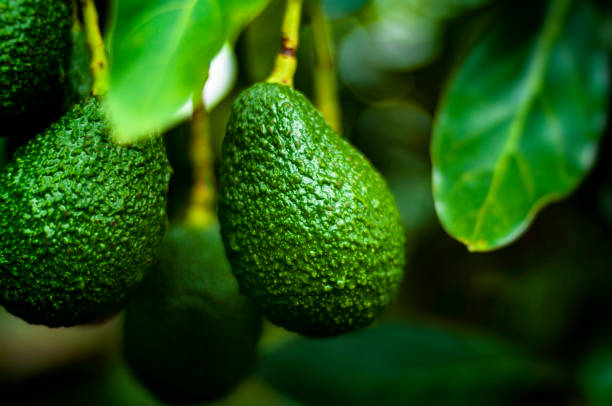
Label: Avocado